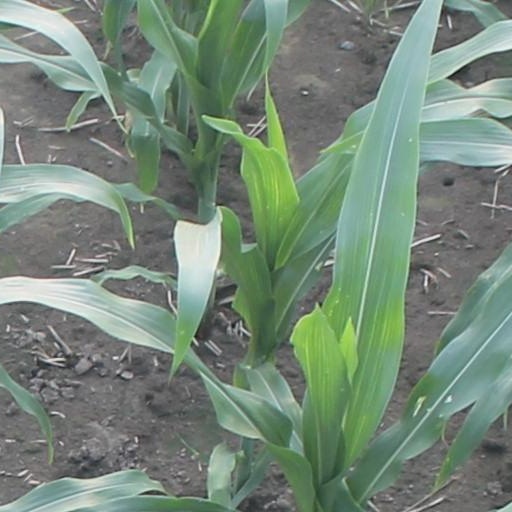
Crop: maize; corn